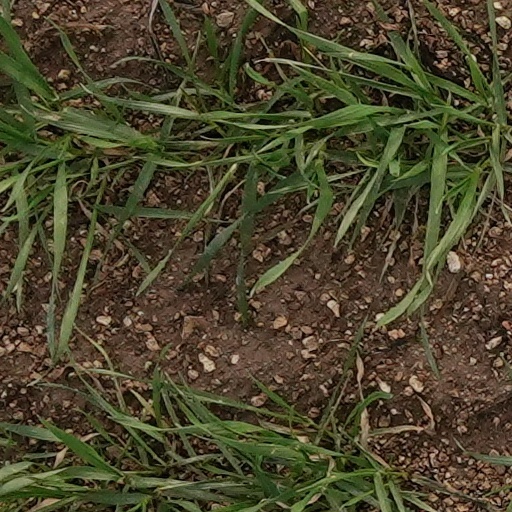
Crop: wheat